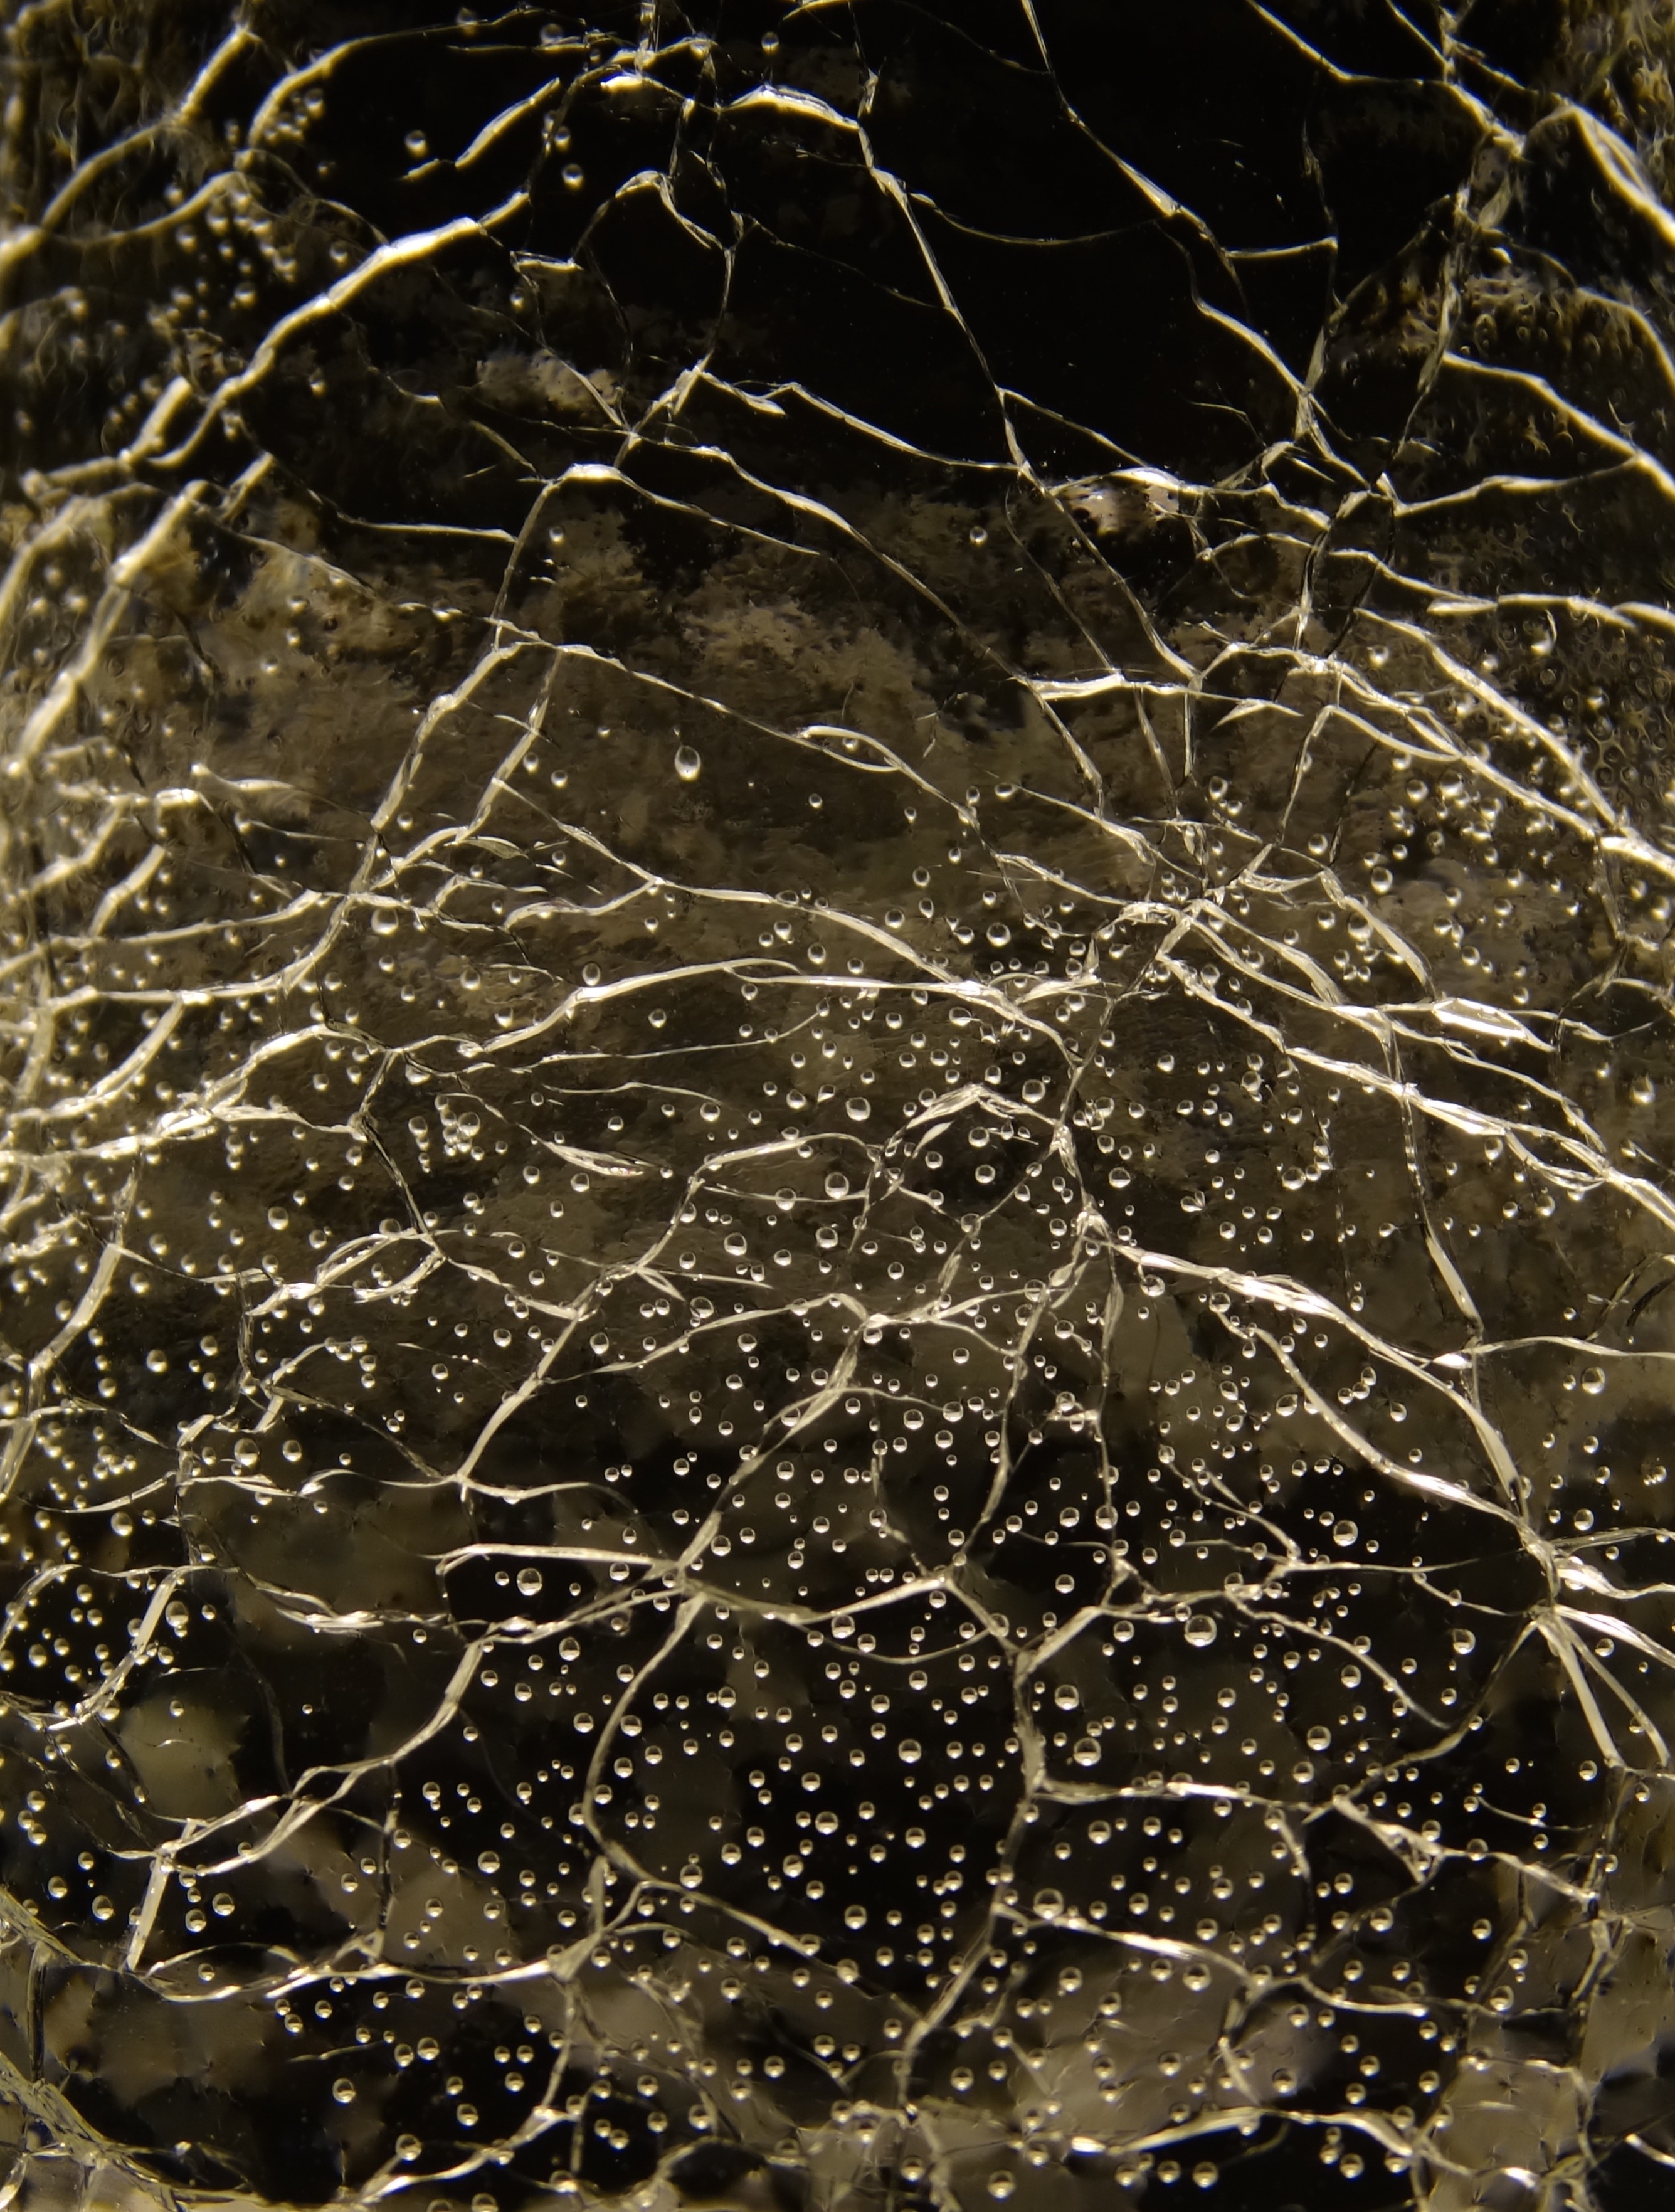
tree, water, branch, black and white, structure, frost, ice, pattern, reflection, material, spider web, background, cracks, macro photography, glass gloss, shatterproof glass